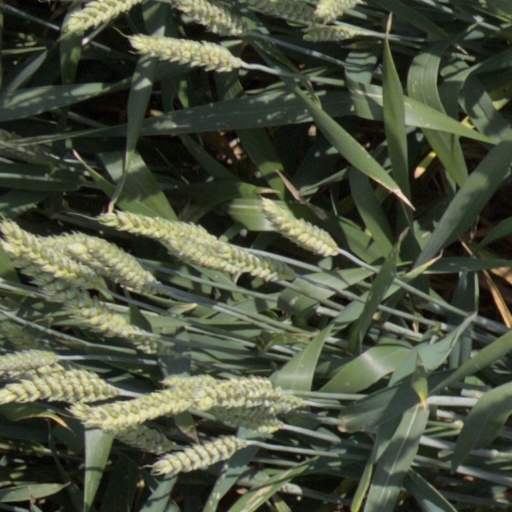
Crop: wheat